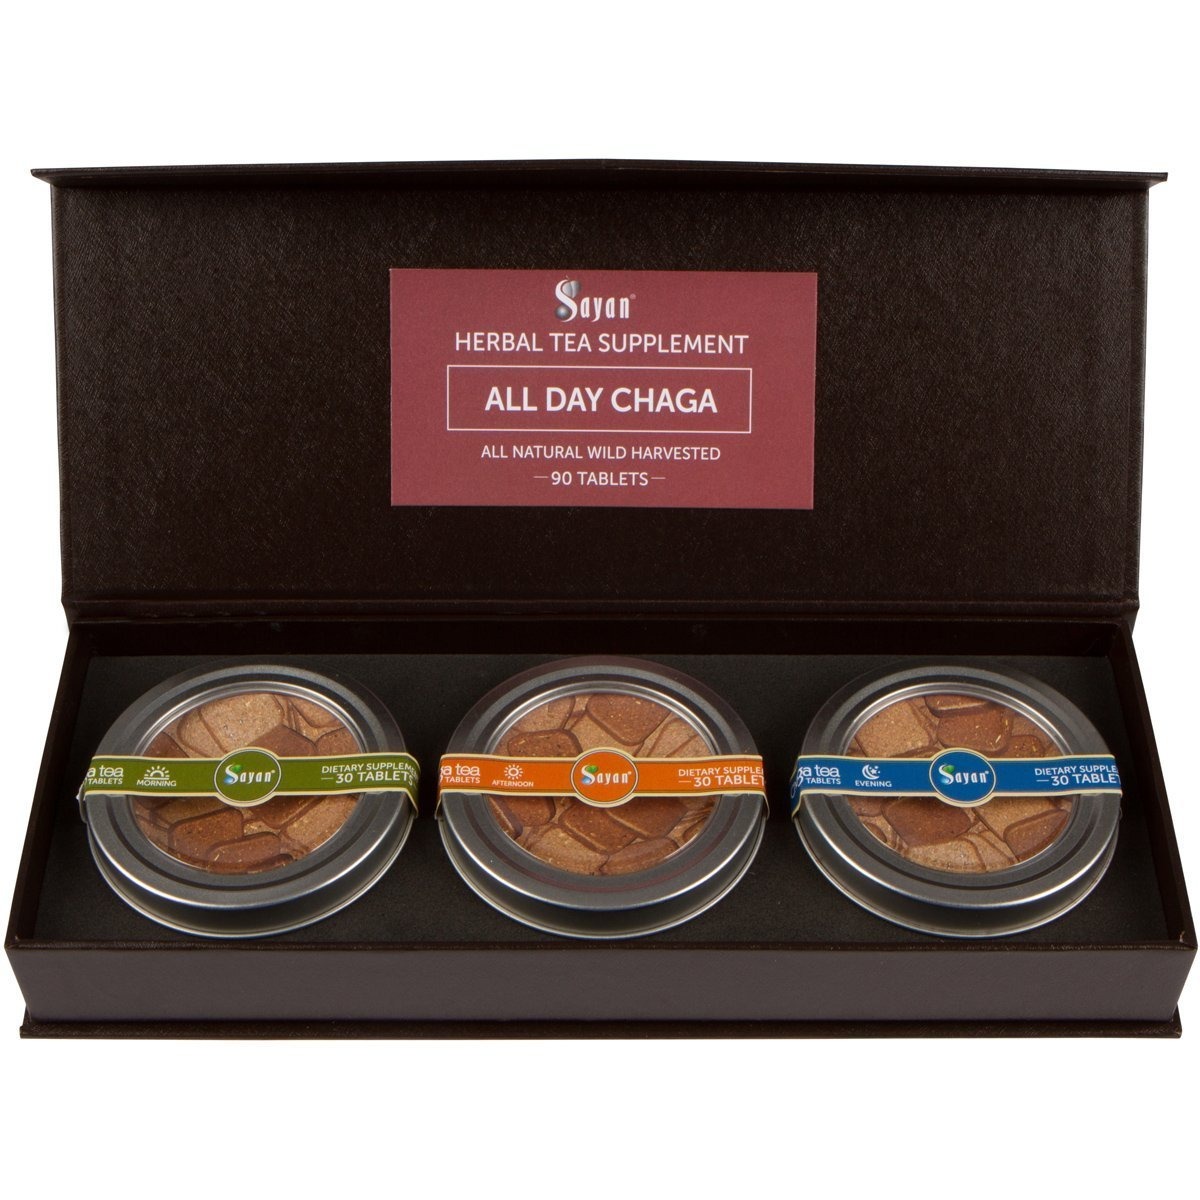
Item Name: Sayan Siberian All Day Set Instant Chaga Mushroom Tea, Pack of 3 Daily Tablets (90 Pcs) - Wild-Harvested, Premium Blend – Natural Antioxidant Tea for Immune Support, Energy Boost & Improved Digestion
Bullet Point 1: All Day Chaga Longevity Program –Set includes Chaga with cordyceps & thyme for morning immunity, chaga with reishi & ginger for an afternoon transition, chaga with peach leaf & and Siberian fir extracts for an evening serving of antioxidants
Bullet Point 2: Powerful Immune Booster And Antioxidant – Kings of Herbs adaptogen Chaga mushroom improves immunity and helps the body manage environmental pressure. Powerful antioxidant provides energy boos, help detox, and support liver
Bullet Point 3: Easy To Make, Smooth & Suprisingly Tasty – A cross between tea and coffee, Chaga is neither too sweet nor over-powering. Soothing and calming blend, pleasantly mild and earthy with no aftertaste. Perfect on their own or with a dash of honey
Bullet Point 4: Wild Harvested In Pristine Siberian Forests – Freeze-dried Chaga extract for maximum potency. Chaga instant tea tablet is uniquely blended with medicinal mushrooms and herbs extracts to provide maximum promote healthy living.
Bullet Point 5: All Natural Non-GMO, Dairy And Gluten Free – Free from gluten, dairy, caffeine, preservatives, fillers, binders and artificial additives, Sayan non-GMO Chaga herbal tea is safe for vegetarian and vegan diets. Only the very best Chaga Tea is offered to you.
Product Description: Imagine all the benefits of wild harvested chaga mushroom instant tea and other health-giving gems from the earth, concentrated in single tablet for on-the-go maximum advantage. A dry compact-extract of chaga includes highest concentration of active ingredients. Why Choose Sayan All Day Chaga Mushroom Instant Tea? Sayan presents All Day Chaga Longevity Program, consisting of three exclusive tea tablets designed for daily use. Boasting unparalleled benefits on its own, Chaga has been used for centuries in Asian and Russian folk medicine, and is rich in antioxidants, minerals, flavonoids, polysaccharides, and melanin. When combined with other medicinal mushrooms and spices, the effect is a vibrant combination of bio nutrients that keeps you feeling energized and glowing. Sayan is the only company to pioneer the production technology required to encapsulate chaga tea benefits in compact extract form. Features of All Day Chaga Instant Tea: Provides strong antioxidant protection. Remarkable immunity supporting effects. Improves appearance of skin and hair. Supports the health of the nervous system and gastrointestinal tract. Promotes digestion and facilitate your body's natural ability to cleanse itself of toxins. All Day Chaga Instant Tea – A Power Pack of Natural Immunity Boosters, Adaptogens & Antioxidants to Support Your Every Day Health: We've included three daily tea tablets in each pack: chaga with cordyceps and thyme for morning immunity, chaga with reishi and ginger for an afternoon transition, and chaga with peach leaf and Siberian fir extracts for an evening serving of antioxidants. Daily use of this trio of bodily protection and vitality support goes a long way towards maintaining optimal, radiant health.
Value: 90.0
Unit: Count

Price: 50.99